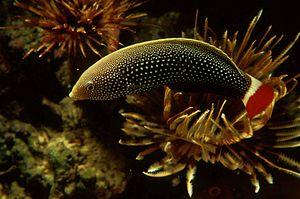
Anampses est un genre de poissons téléostéens, de la famille des labridae.
Anampses chrysocephalus est une espèce de poissons téléostéens.